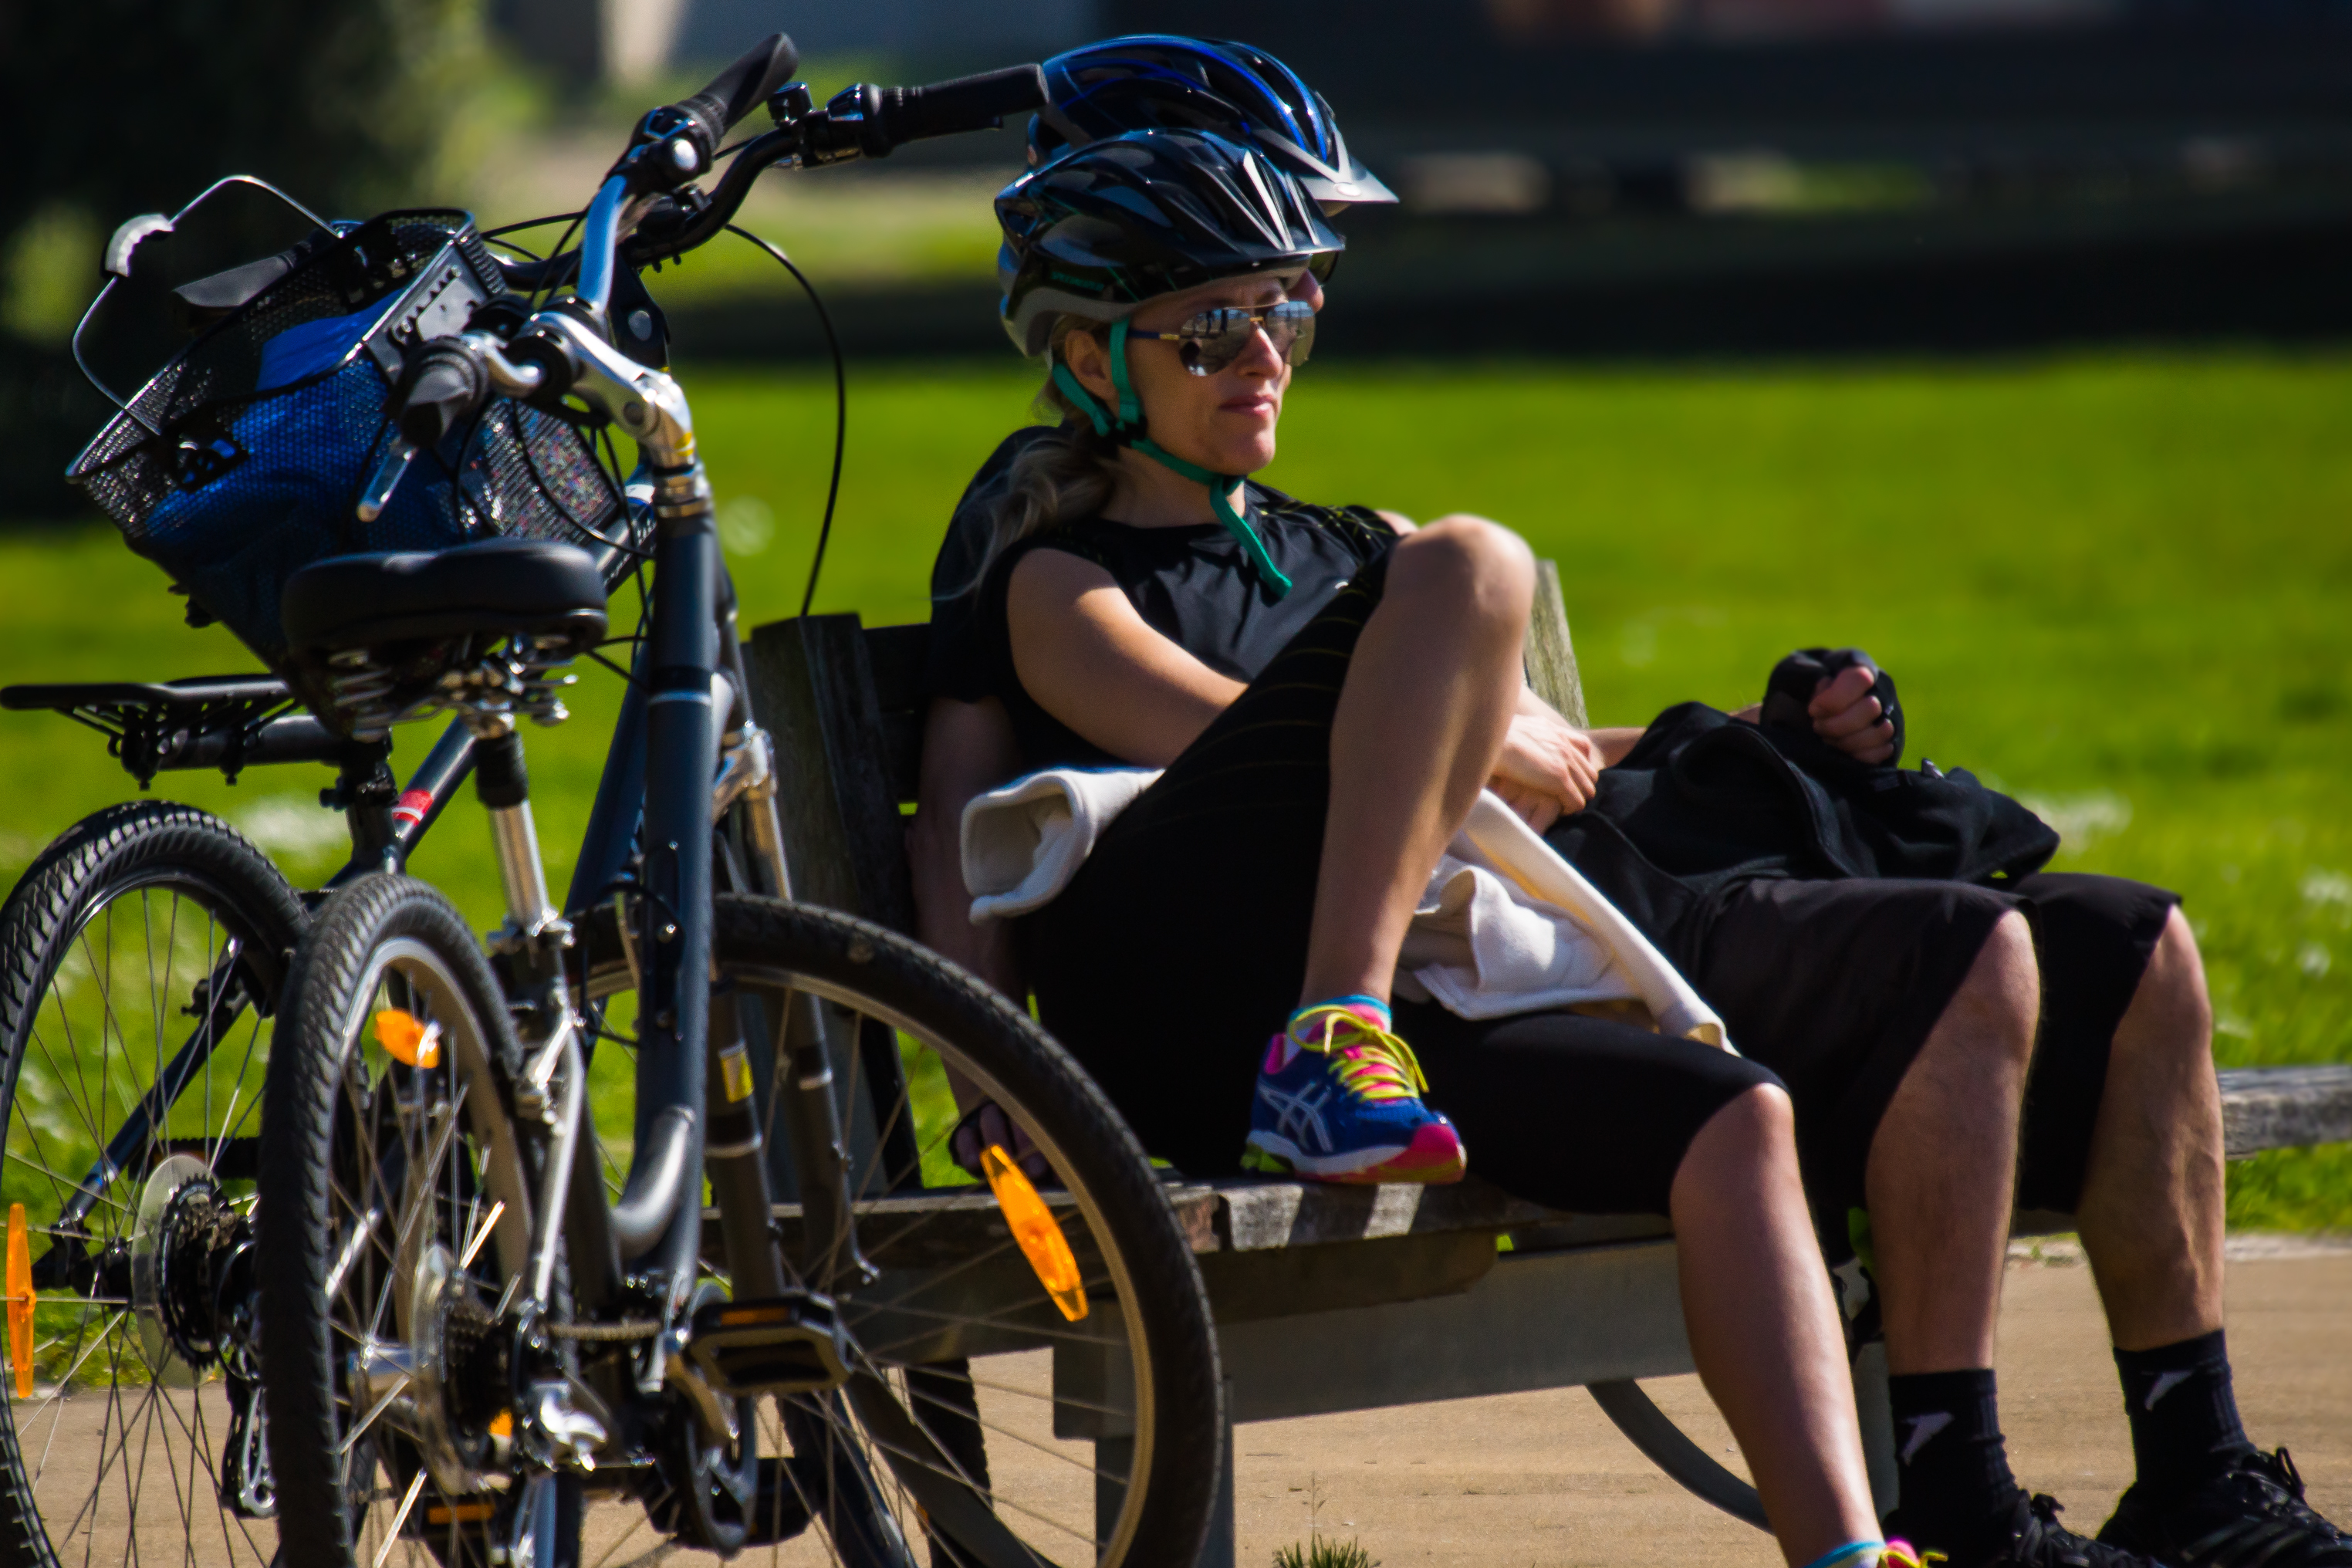
people, street, bicycle, photo, vehicle, sports equipment, mountain bike, cycling, race, sports, calle, gente, a77, g, ggl1, gaby1, xovesphoto, sonya77, 50500, sigma50500, xelodegalicia, gabrielcoru a, road cycling, cycle sport, cyclo cross, bicycle racing, endurance sports, road bicycle racing, duathlon